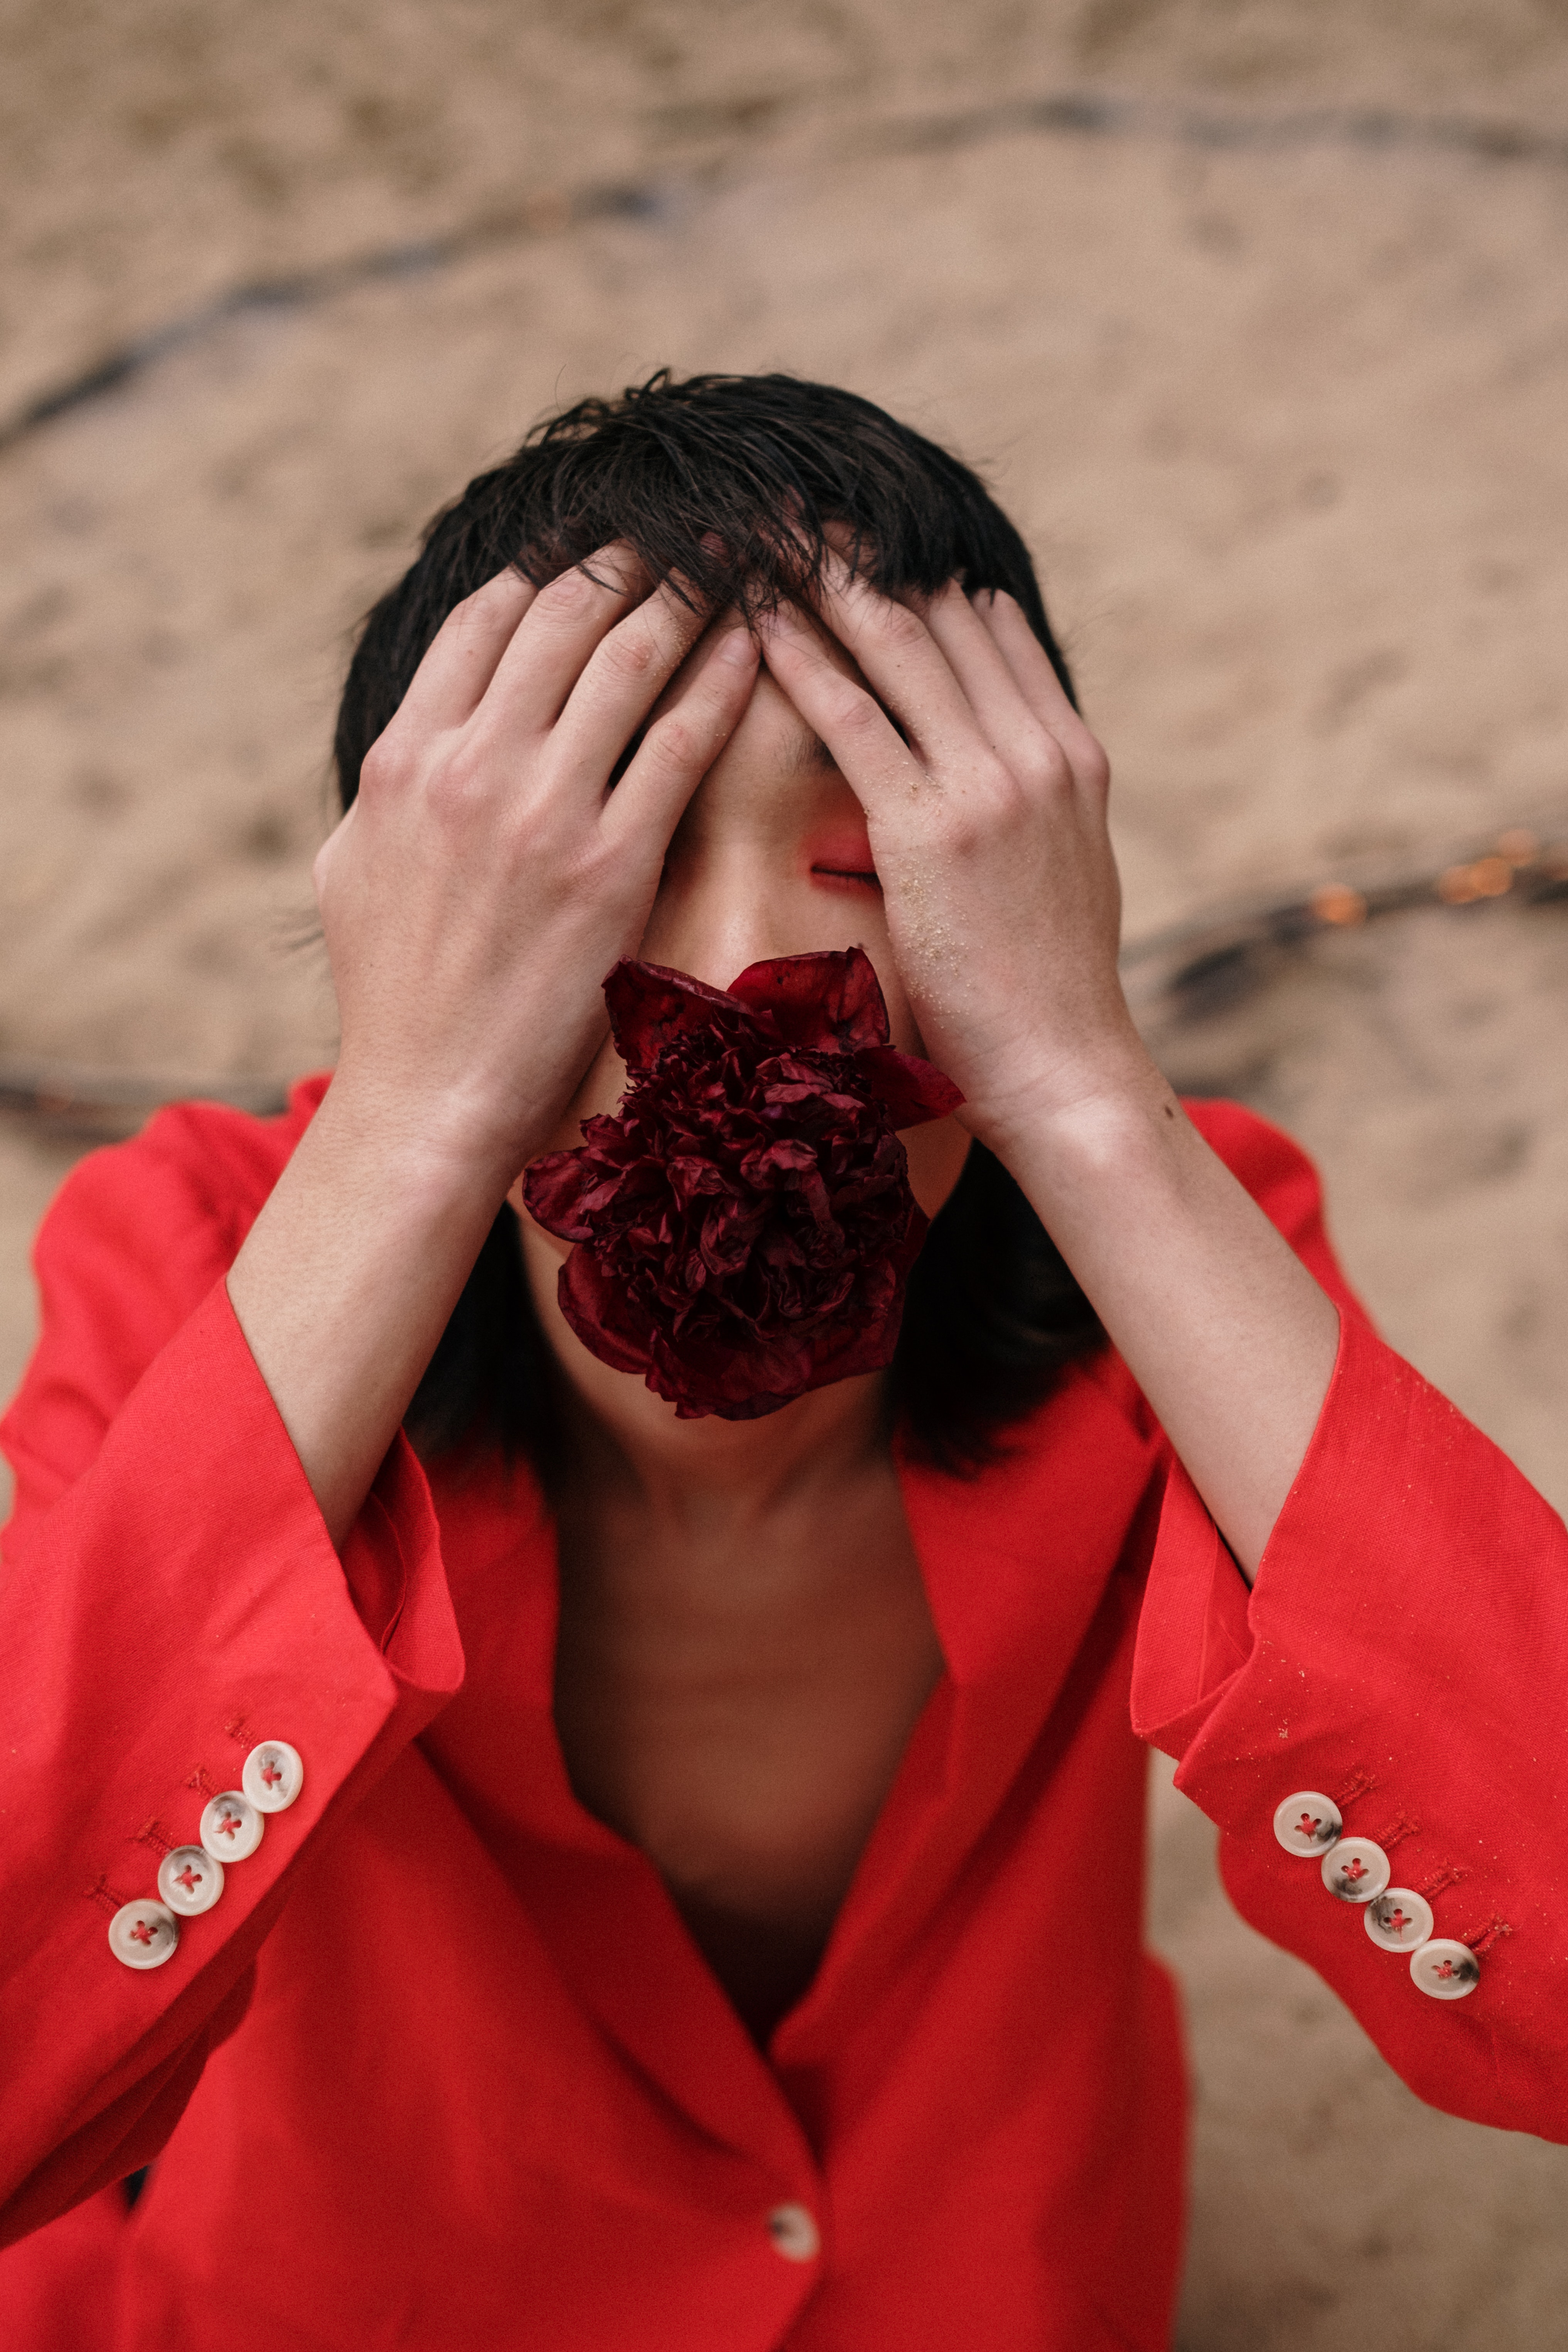
woman, hand, sleeve, orange, gesture, finger, dreadlocks, wrist, People in nature, long hair, fun, event, jewellery, fashion design, nail, fashion accessory, personal protective equipment, eyewear, tradition, carmine, soil, flesh, hair coloring, bracelet, hair accessory, t shirt, sportswear, vacation